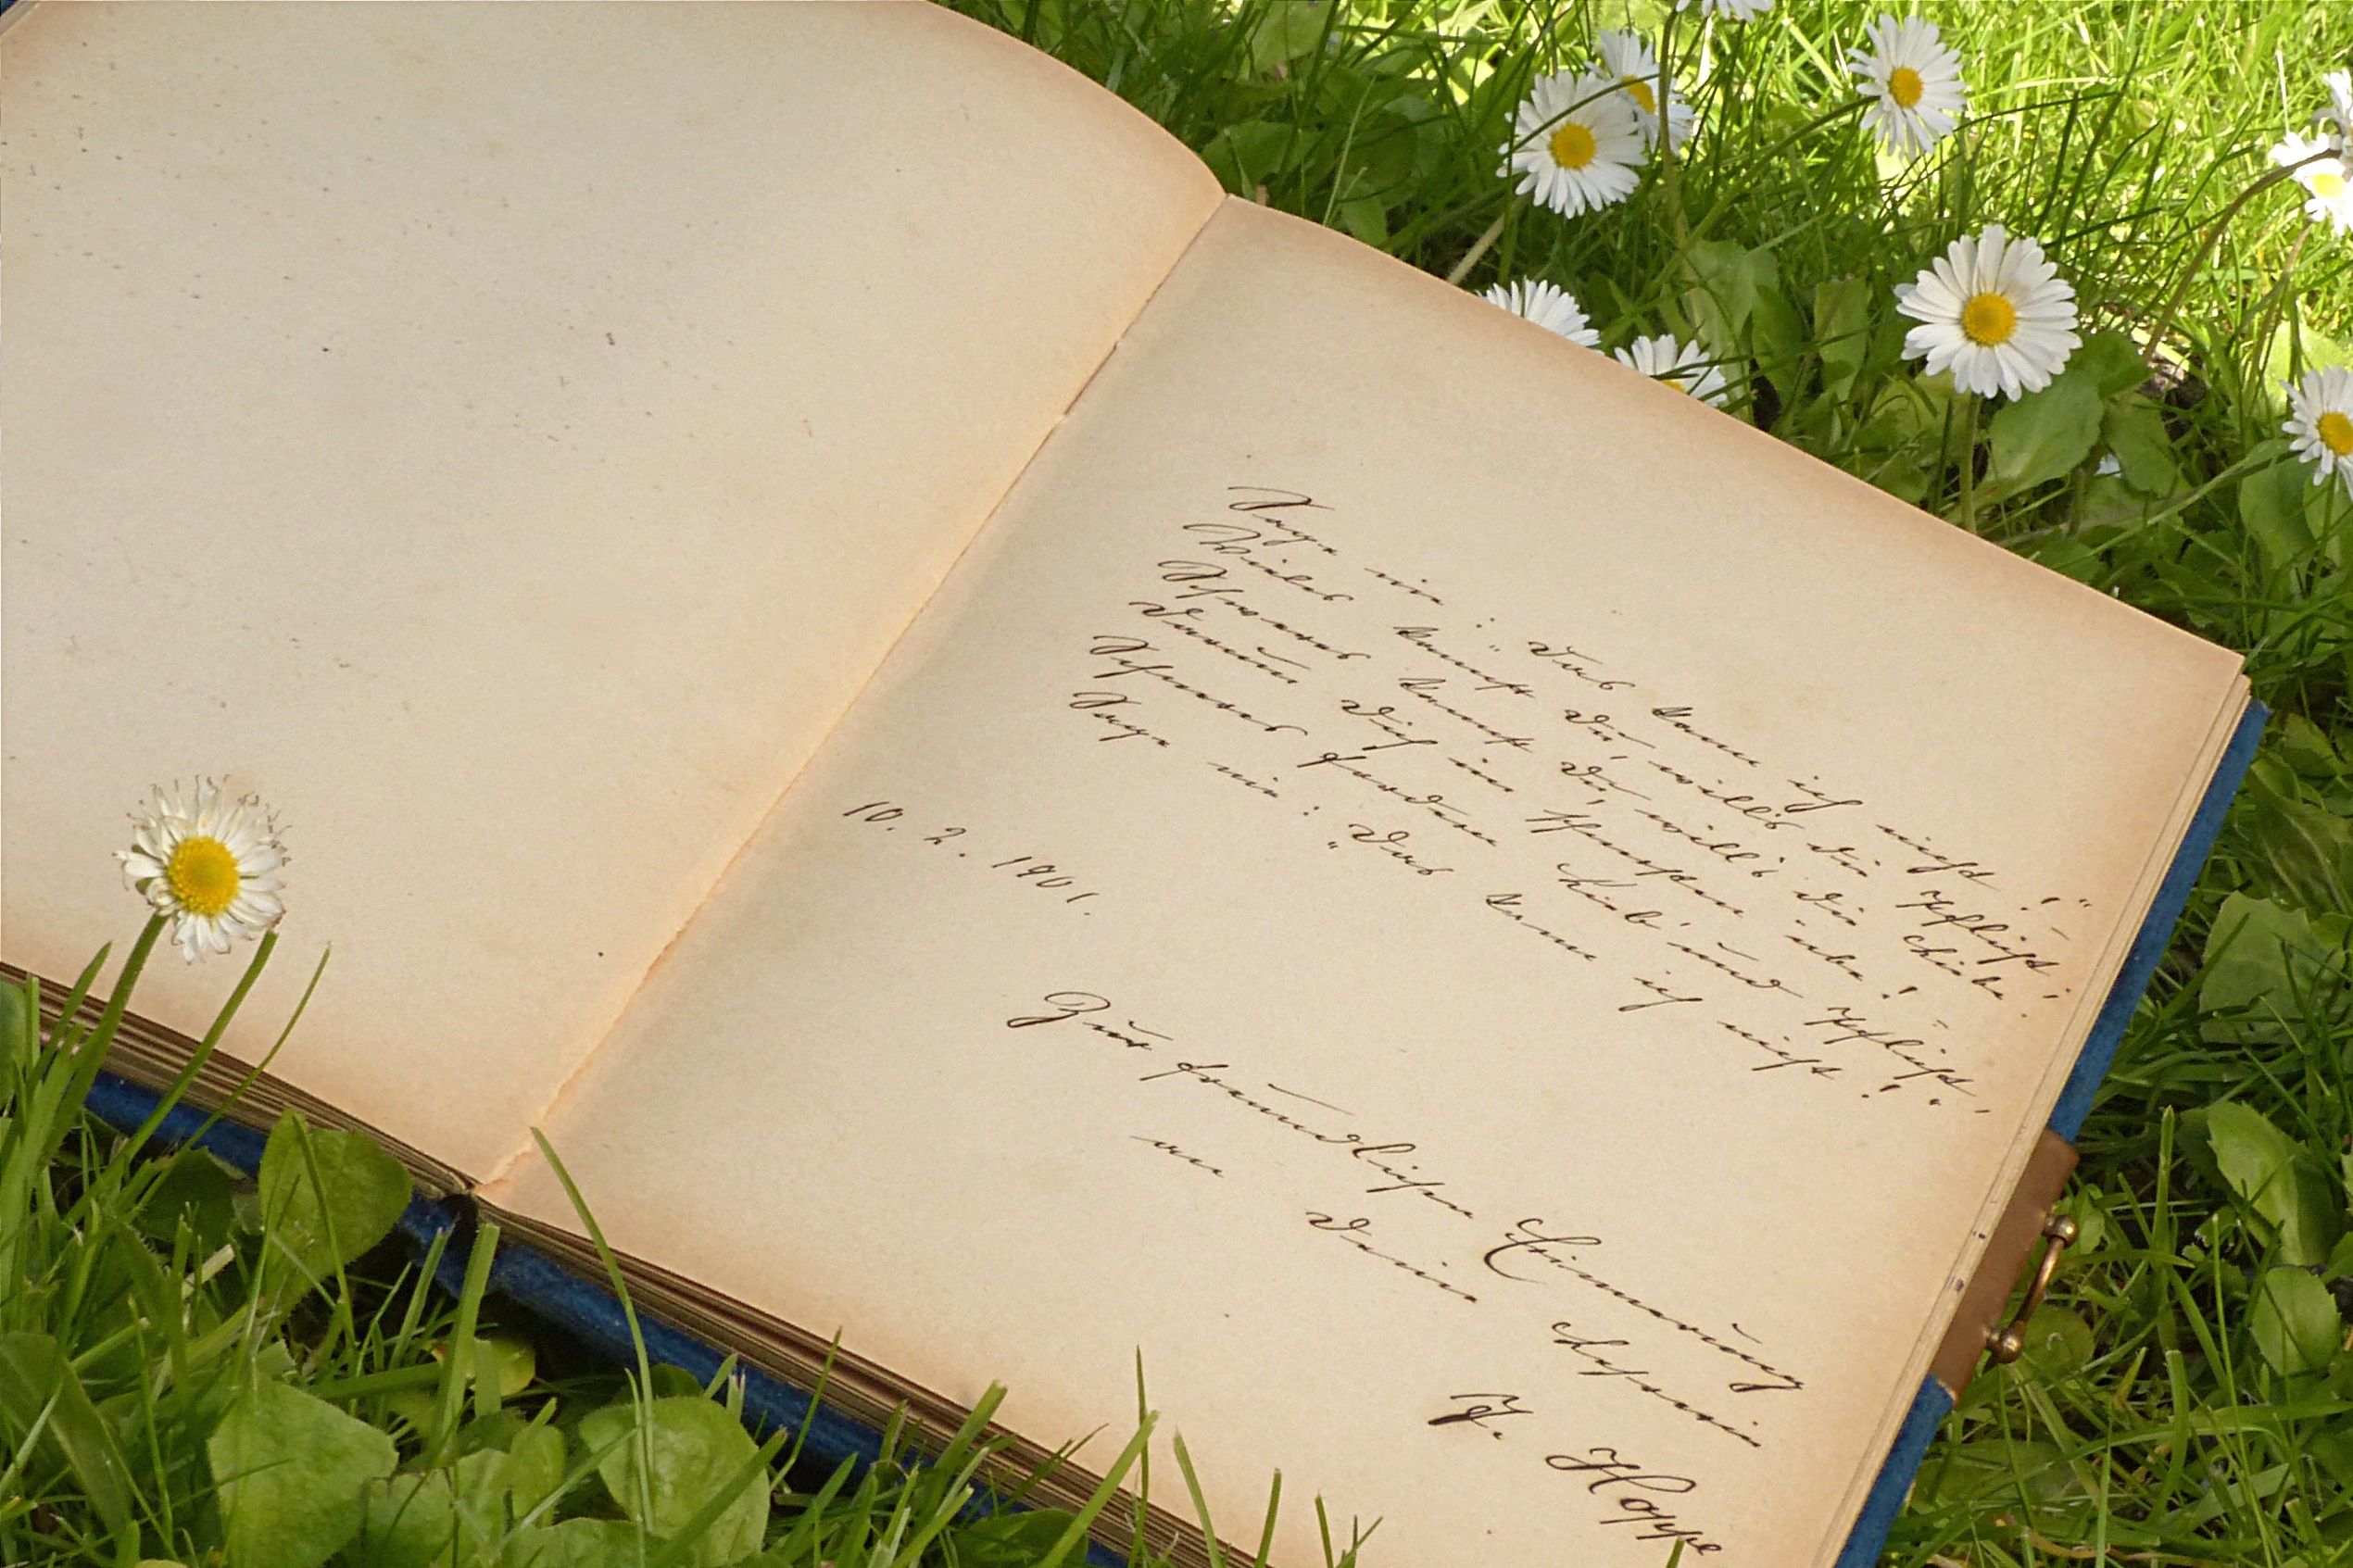
grass, flower, old, green, botany, garden, art, records, saying, s tterlinschrift, poetry album